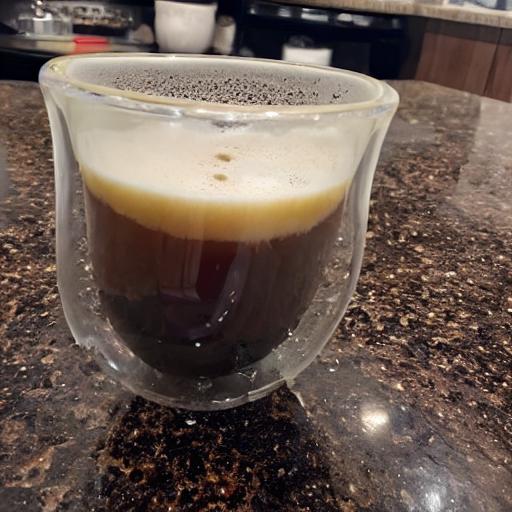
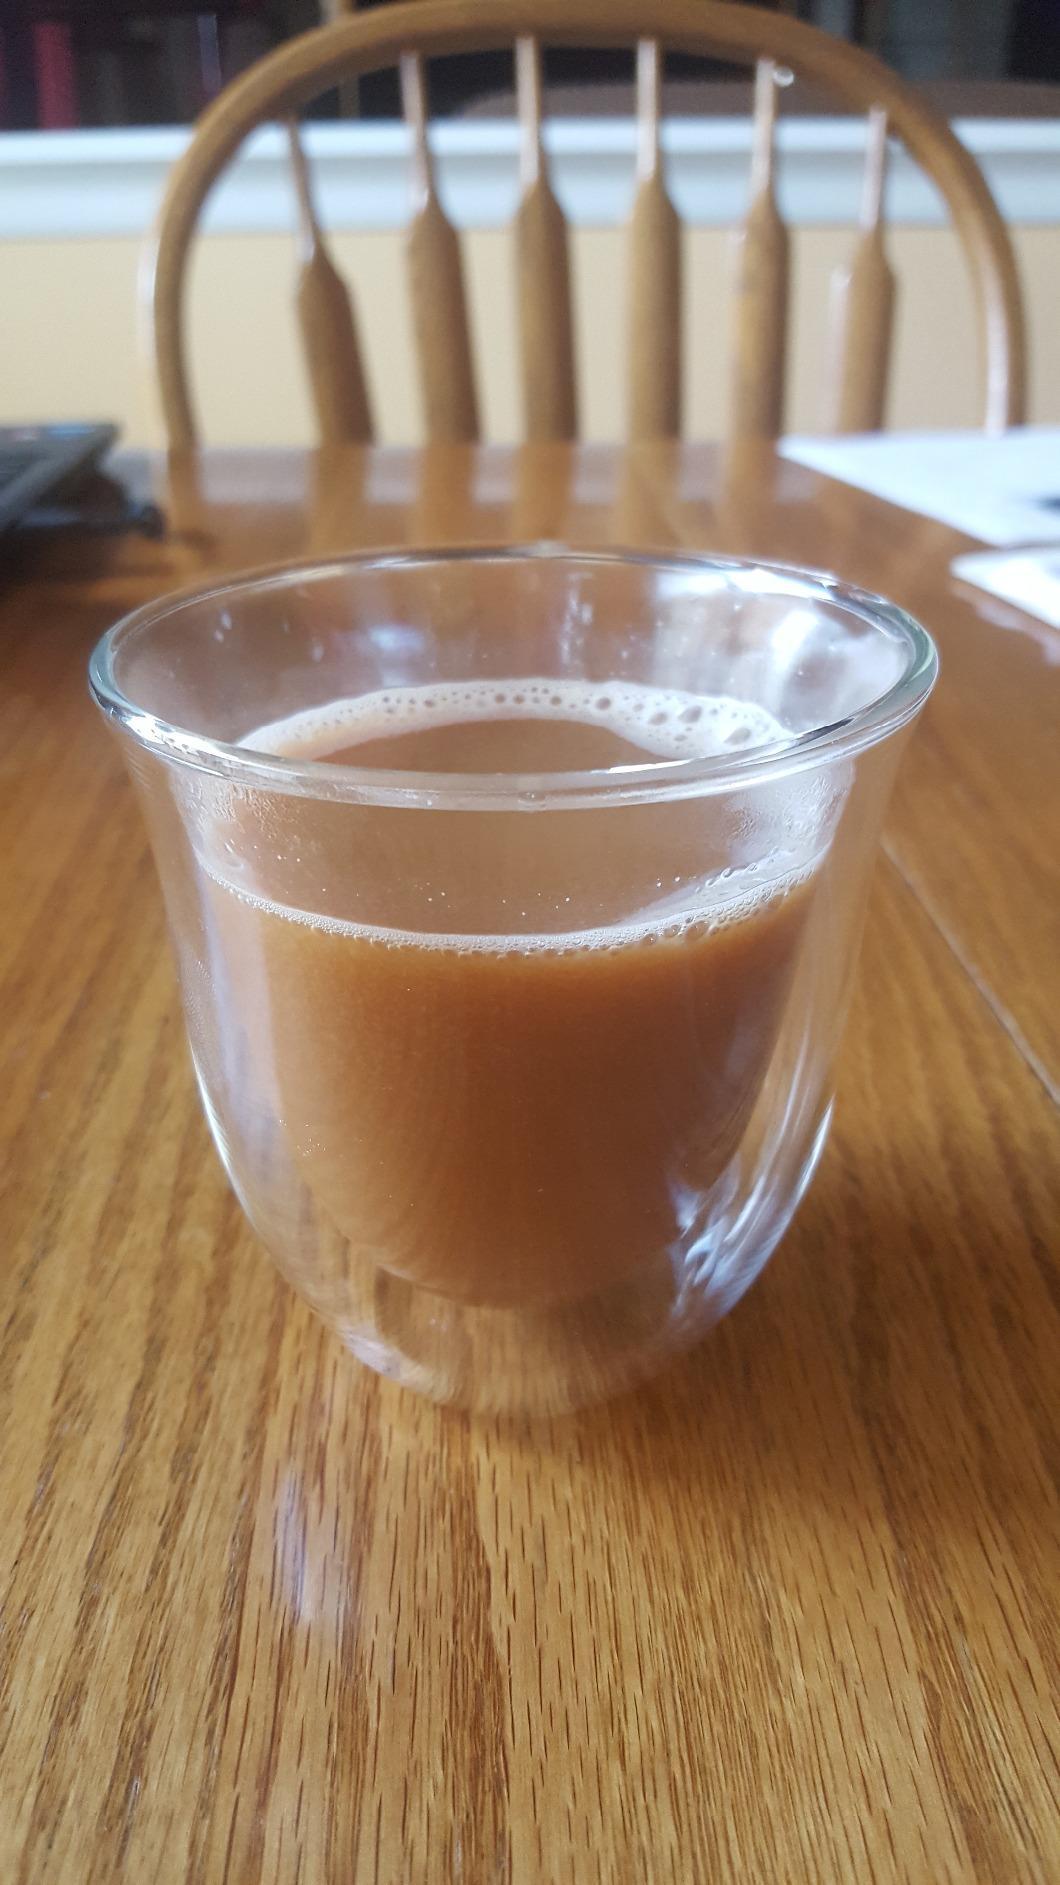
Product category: items_mug
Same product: no